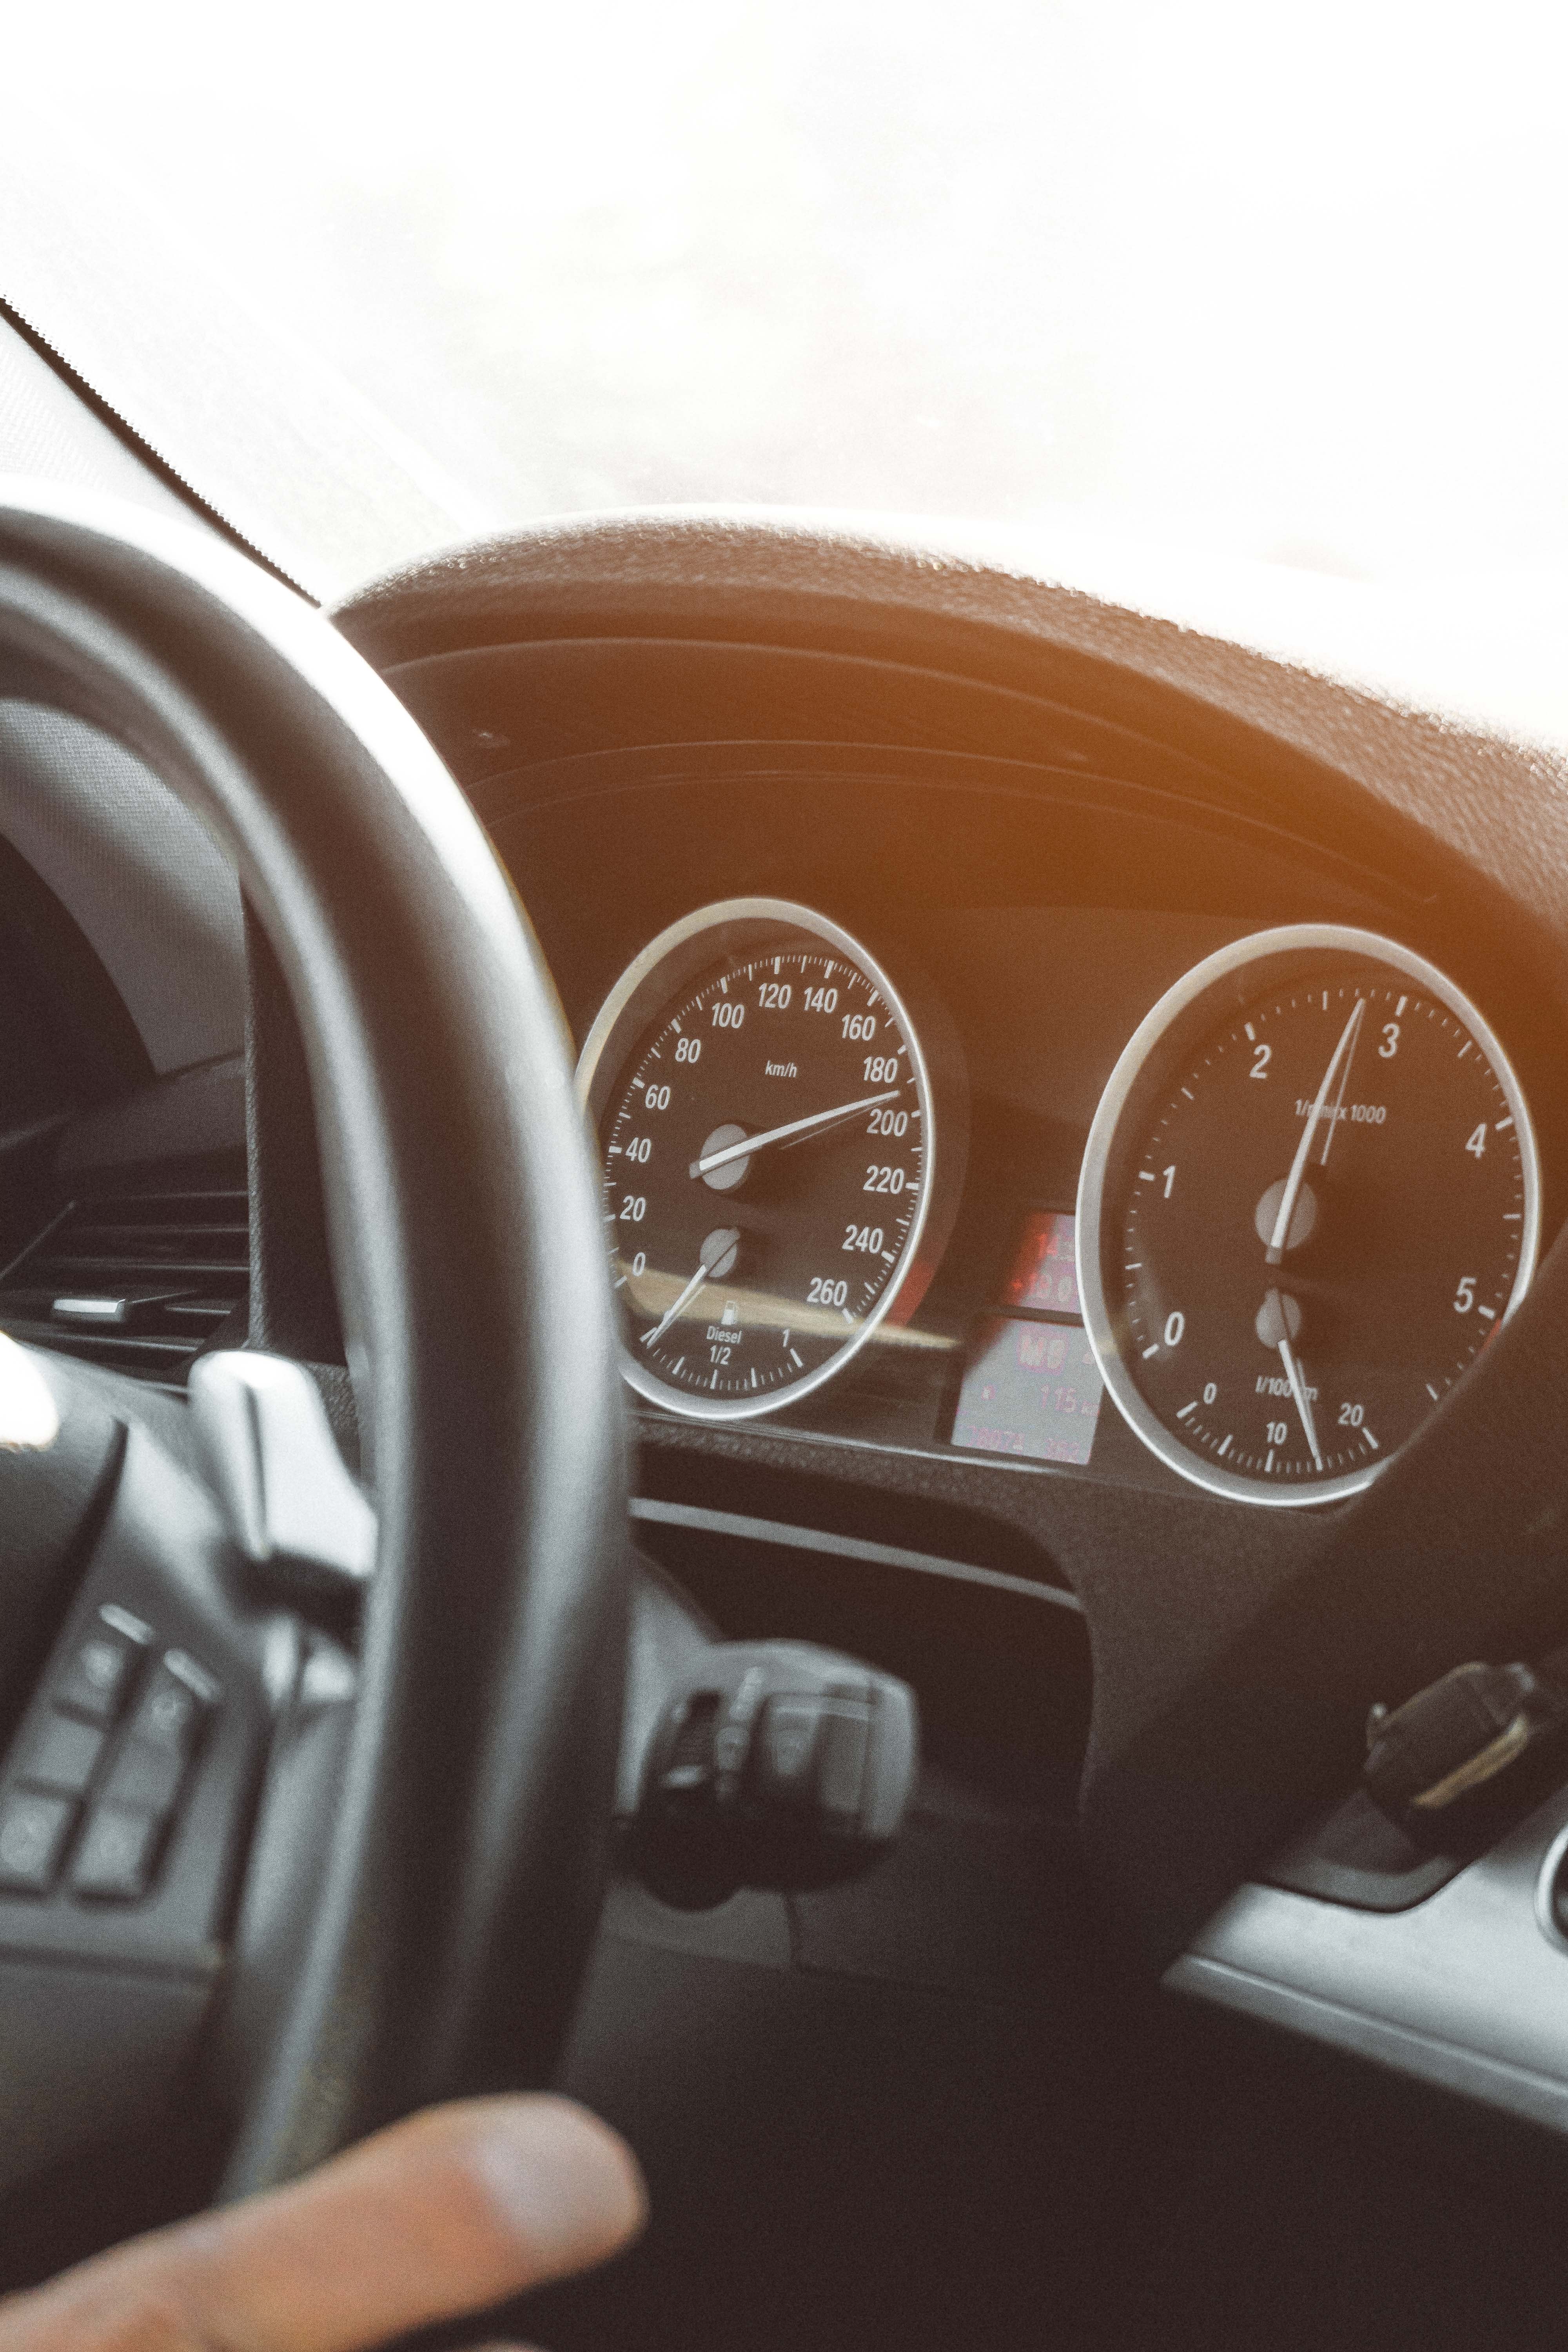
speedometer, vehicle, car, steering wheel, personal luxury car, steering part, automotive design, auto part, gauge, plant, rim, glass, tachometer, measuring instrument